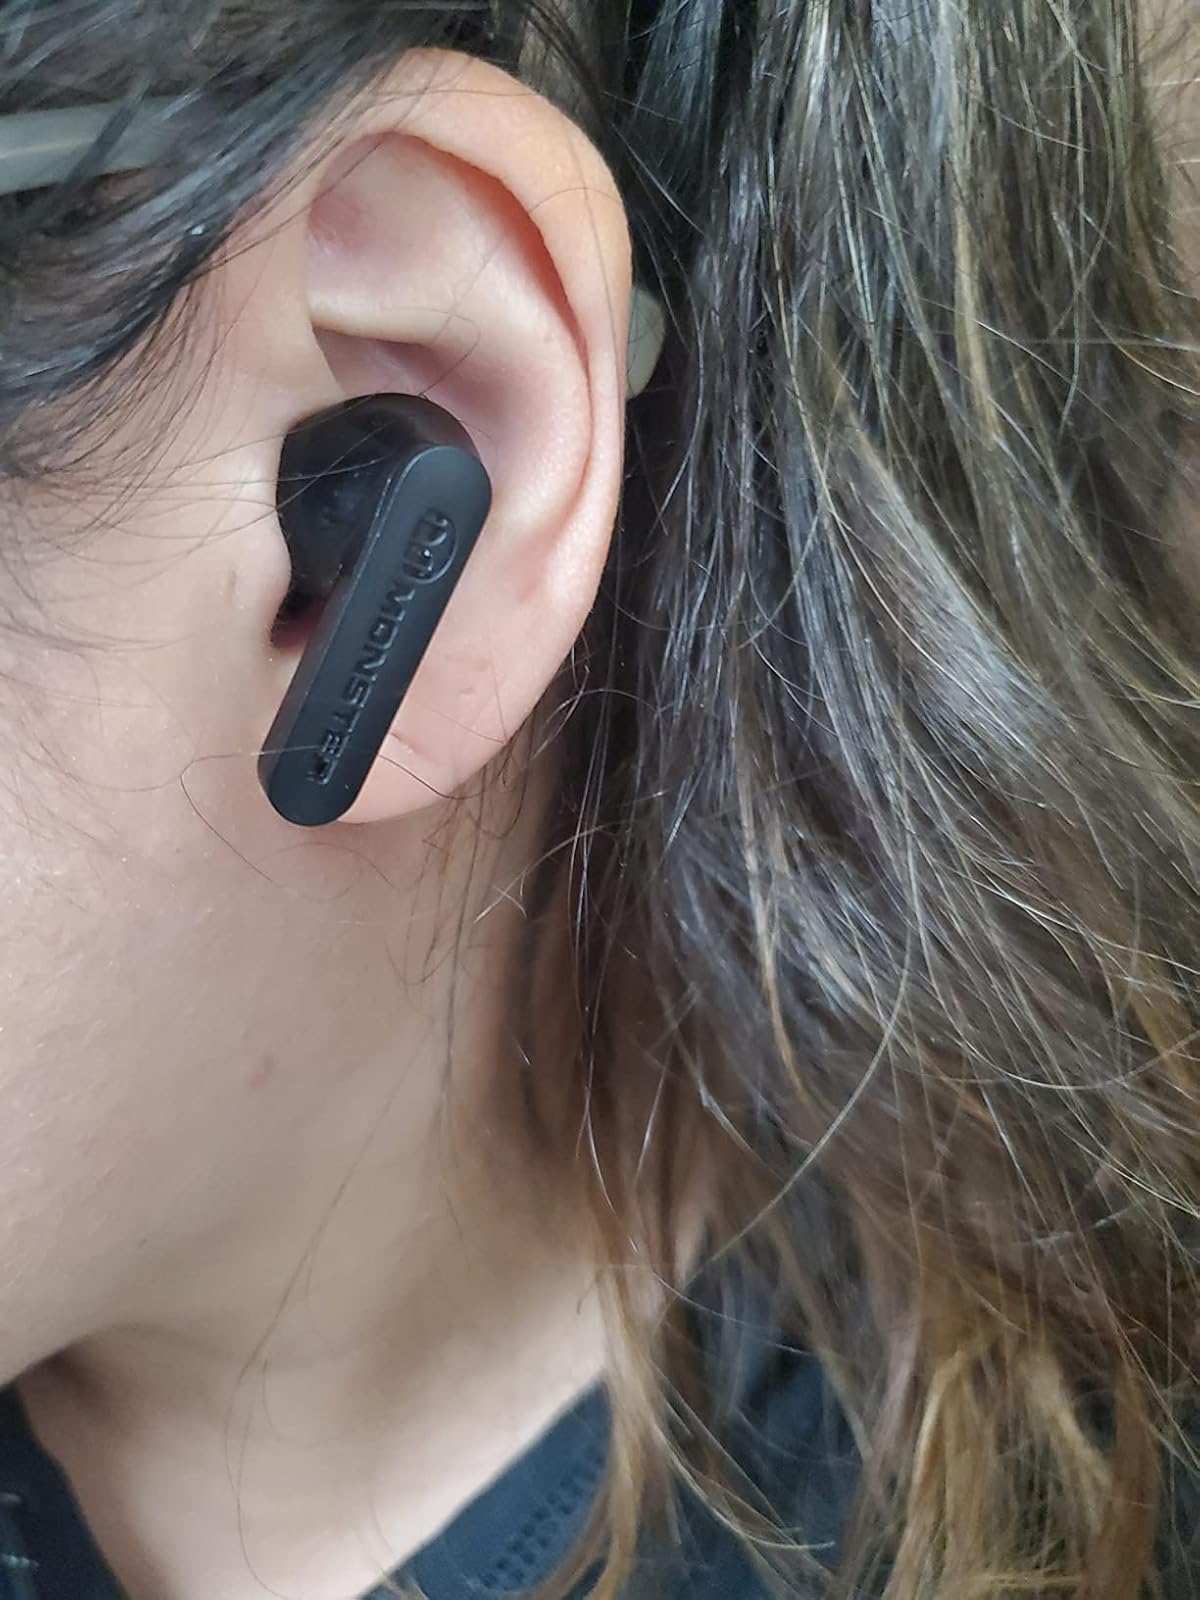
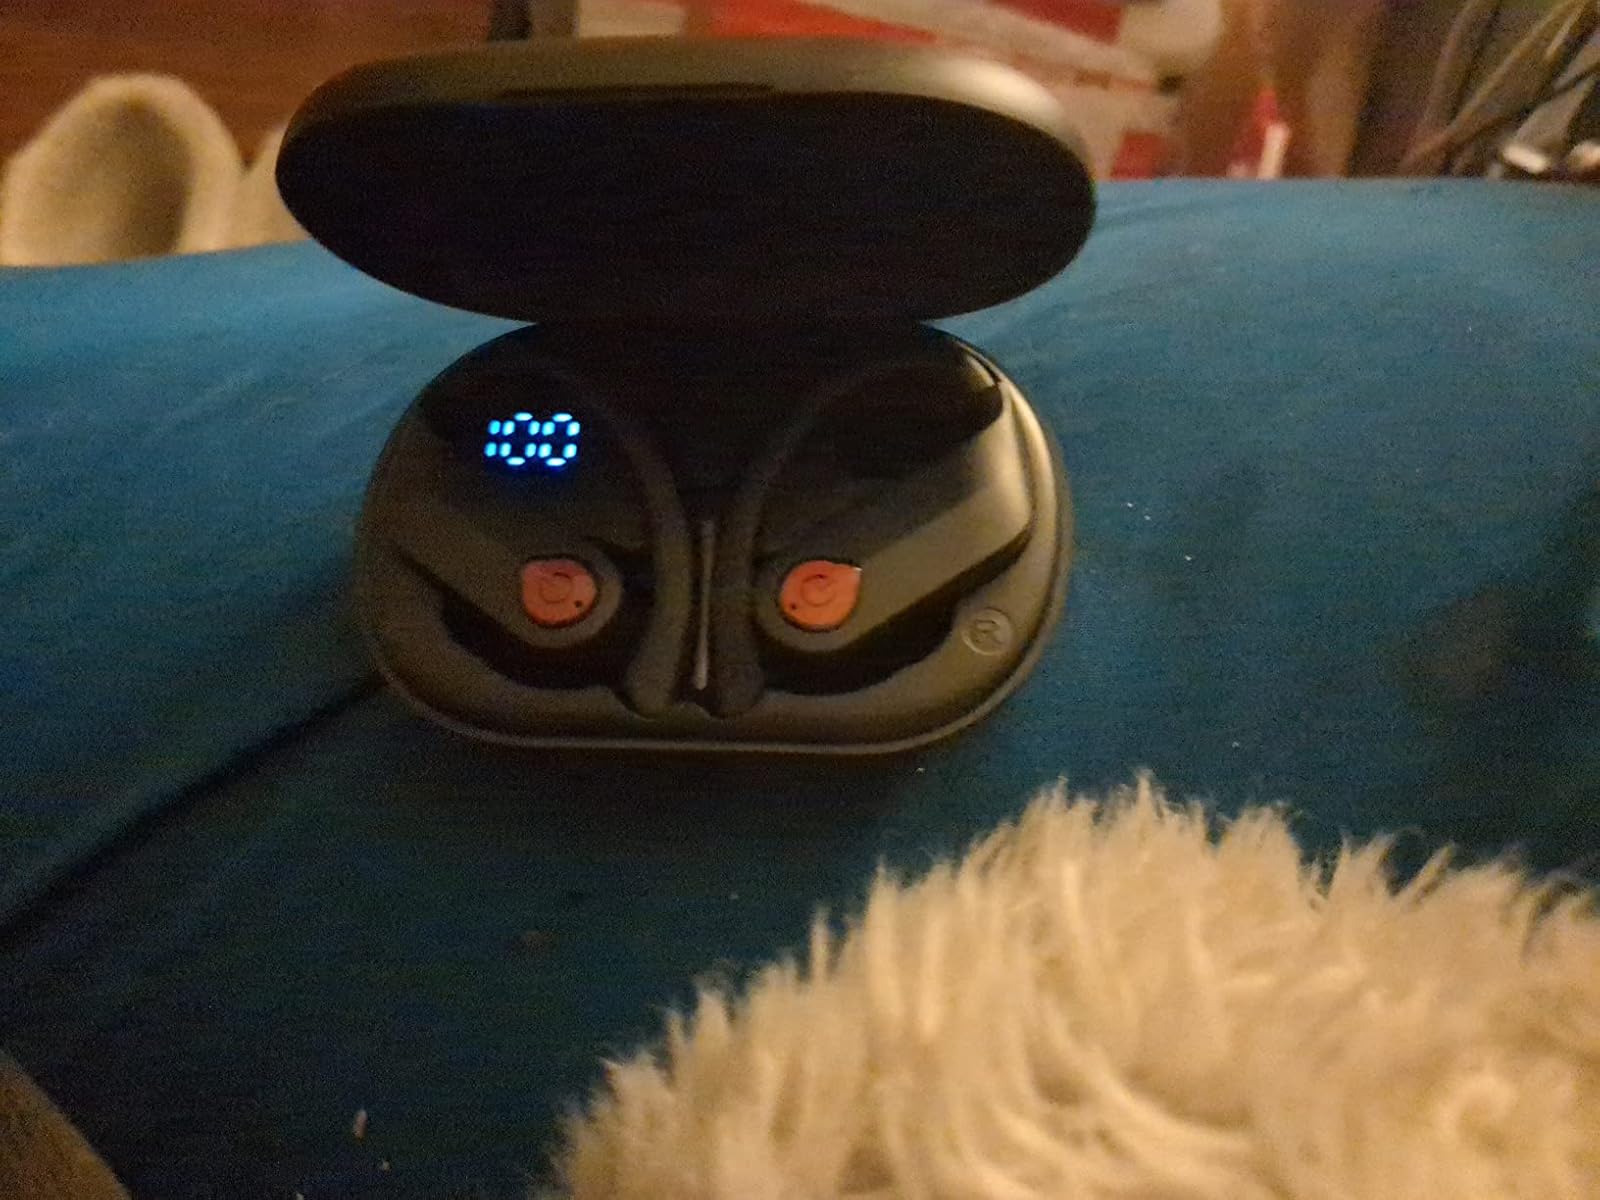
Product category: earbuds
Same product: no